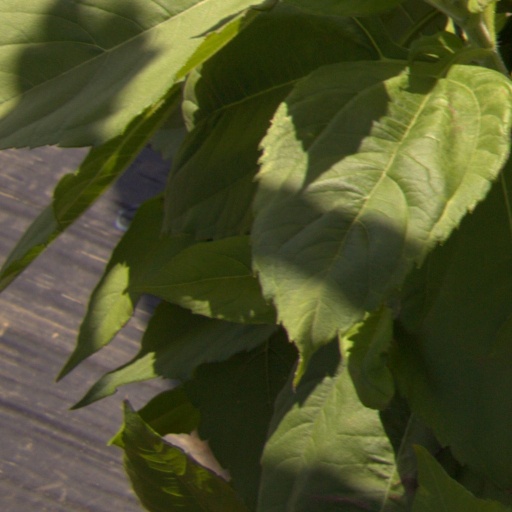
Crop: Jerusalem artichoke